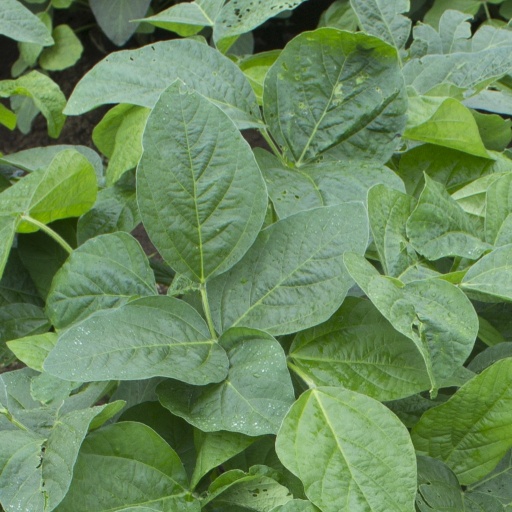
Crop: soybean